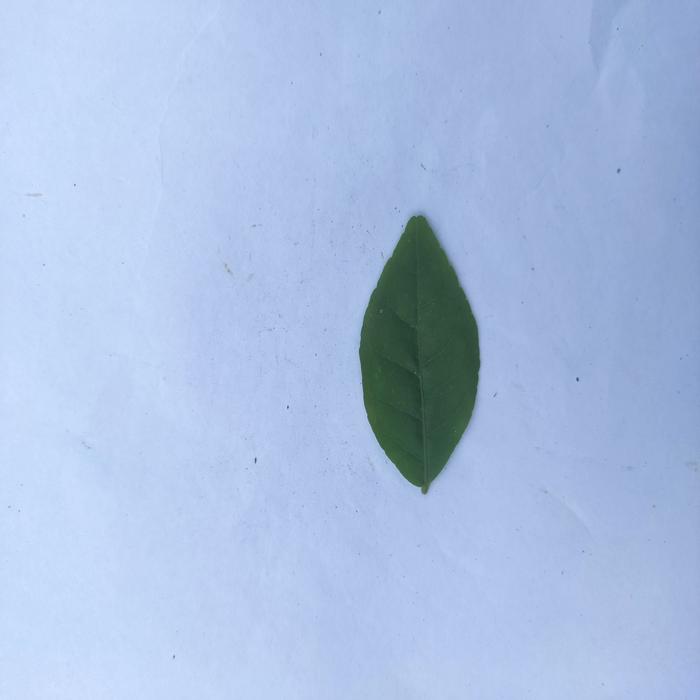
Crop: Aegle Marmelos
Leaf condition: Healthy_Leaf